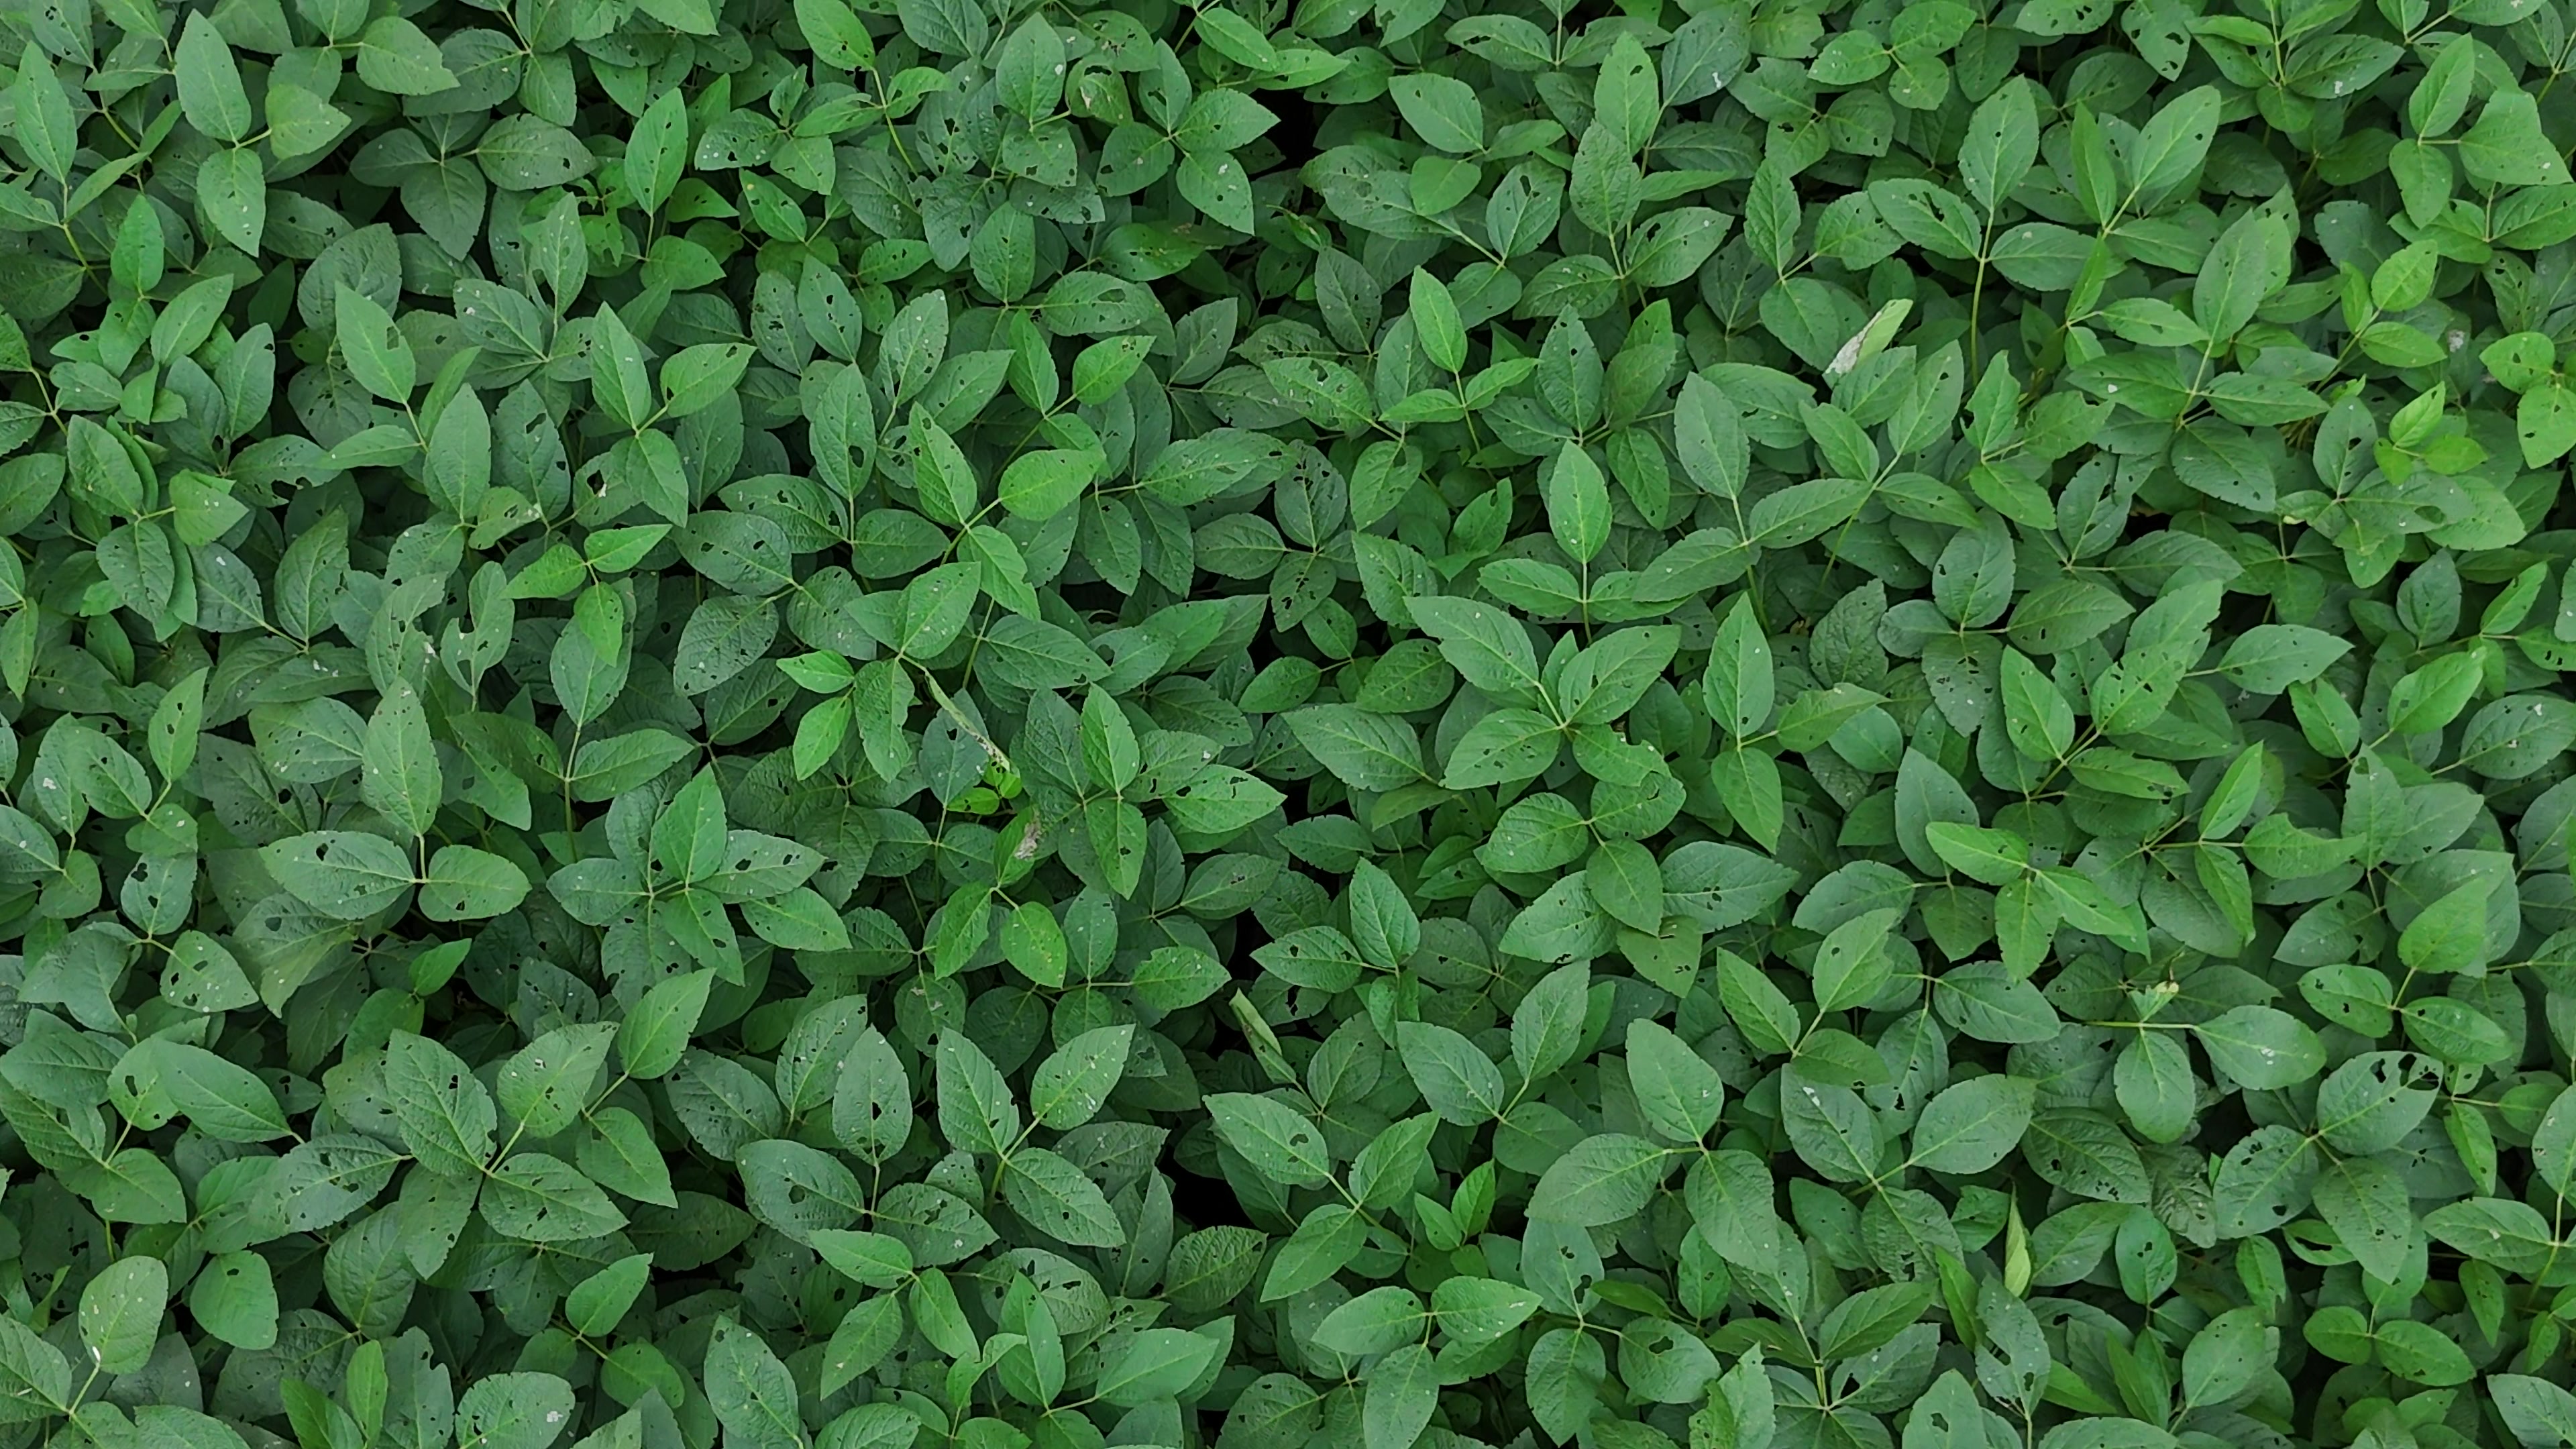
Label: Semilooper_Pest